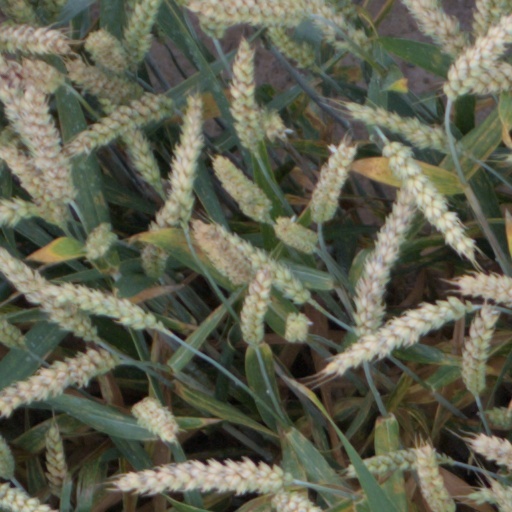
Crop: wheat